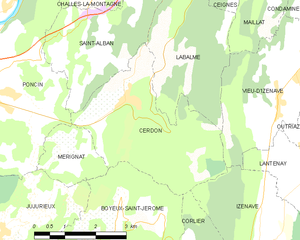
Carte des communes françaises: Cerdon